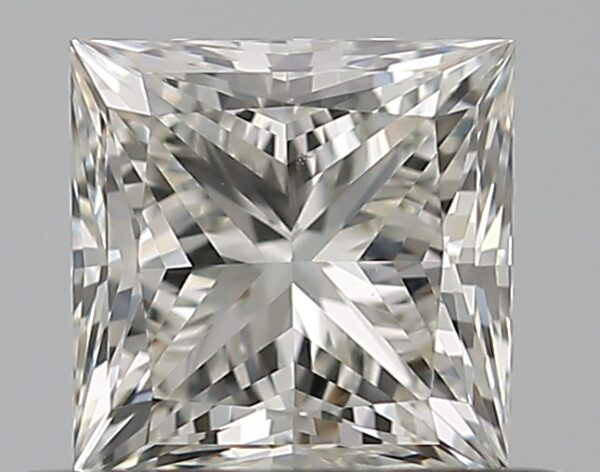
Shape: princess
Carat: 0.5
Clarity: VS1
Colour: J
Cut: EX
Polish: EX
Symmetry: VG
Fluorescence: N
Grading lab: GIA
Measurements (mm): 4.31 x 4.27 x 3.14